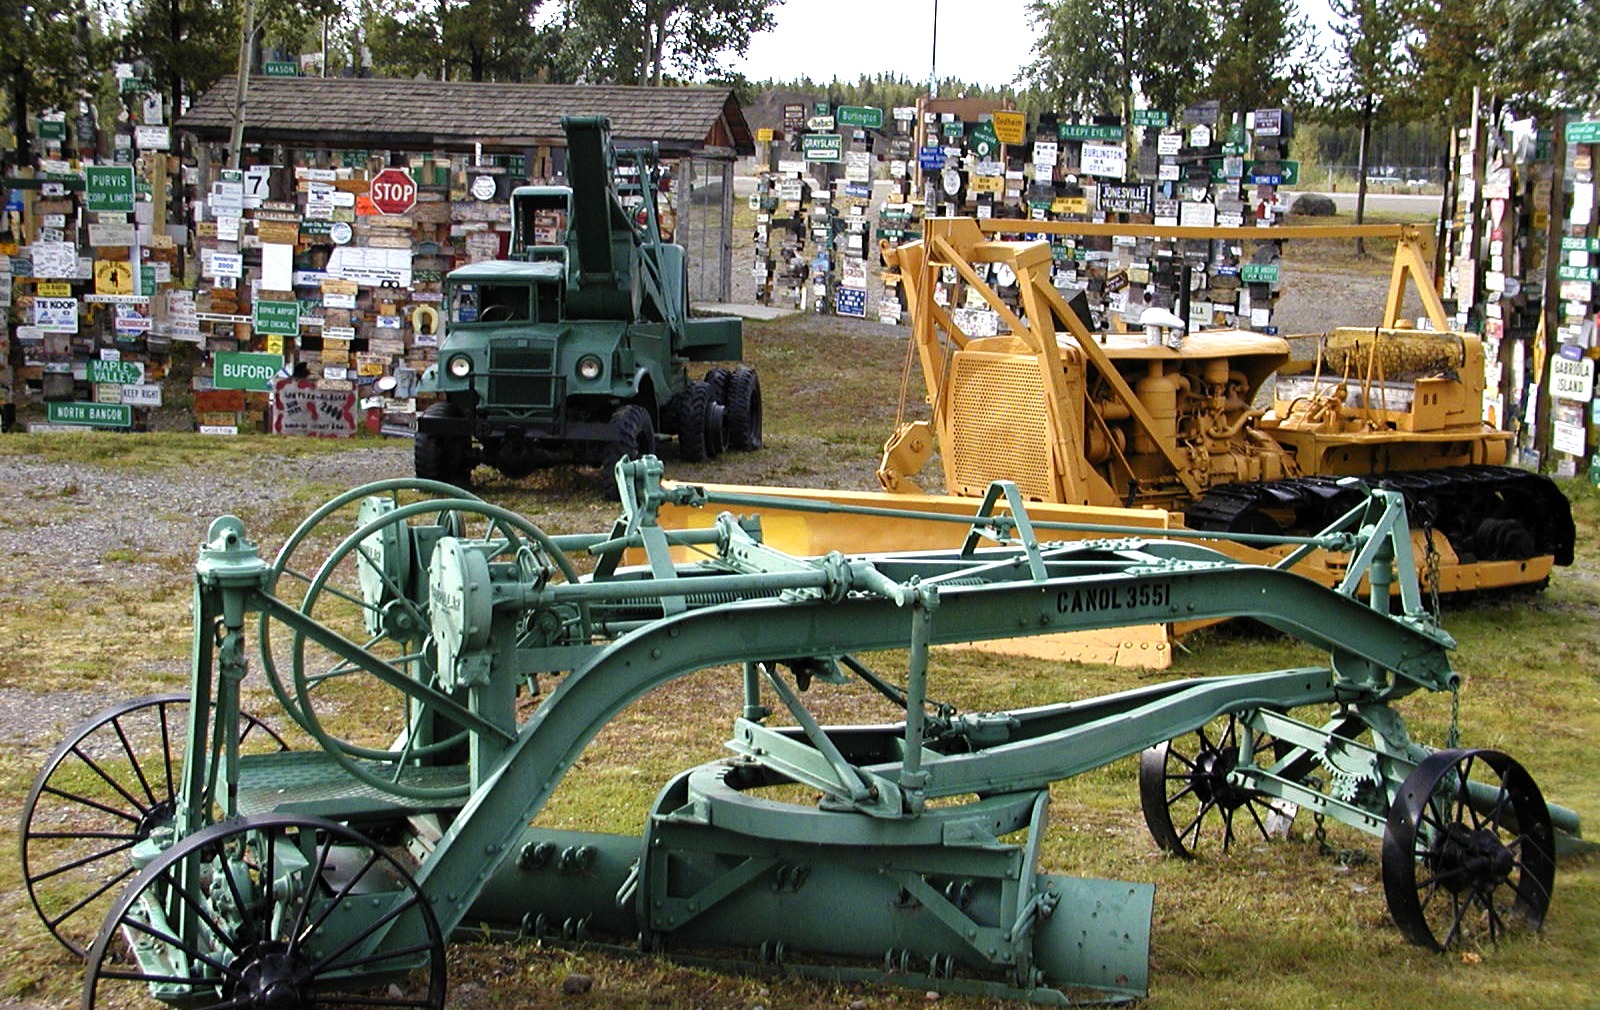
tractor, sign, vehicle, machinery, canada, engine, british columbia, agricultural machinery, construction equipment, land vehicle, farm equipments, sign forest